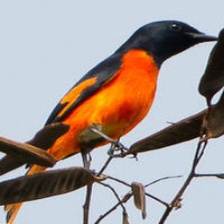
Species: FIERY MINIVET
Scientific name: PERICROCOTUS IGNEUS